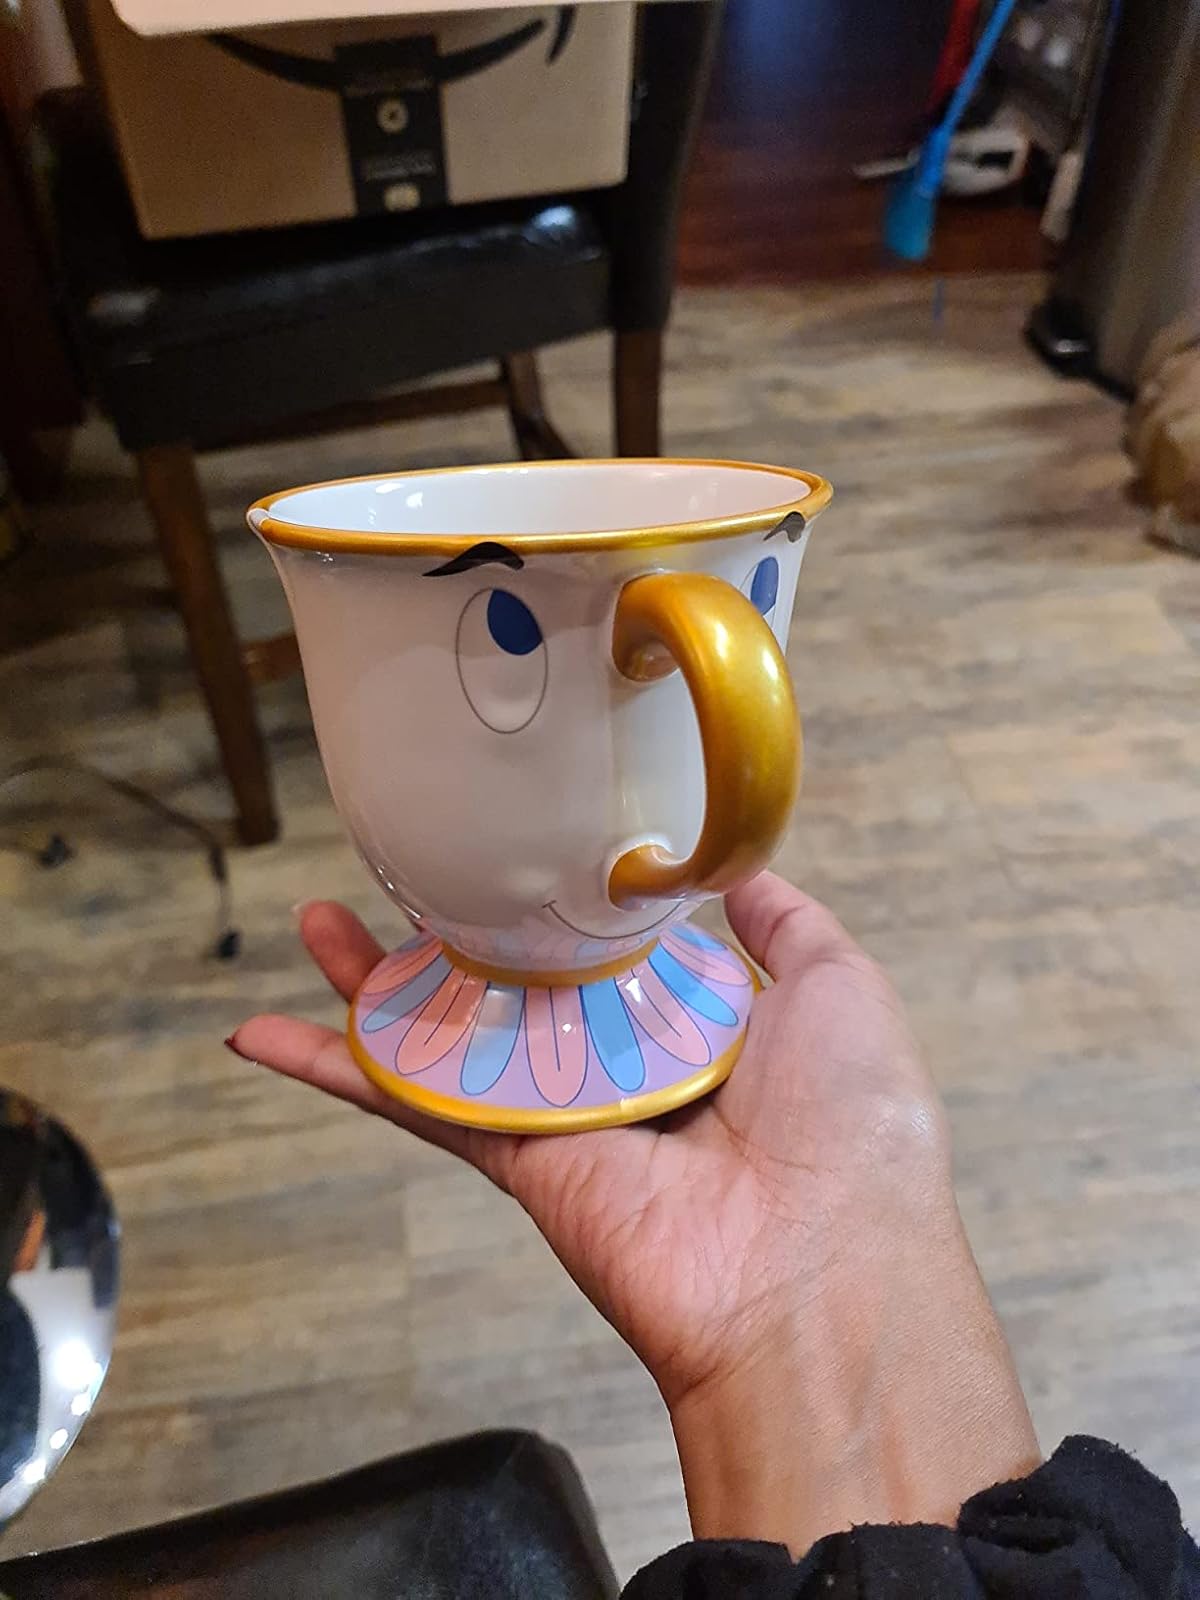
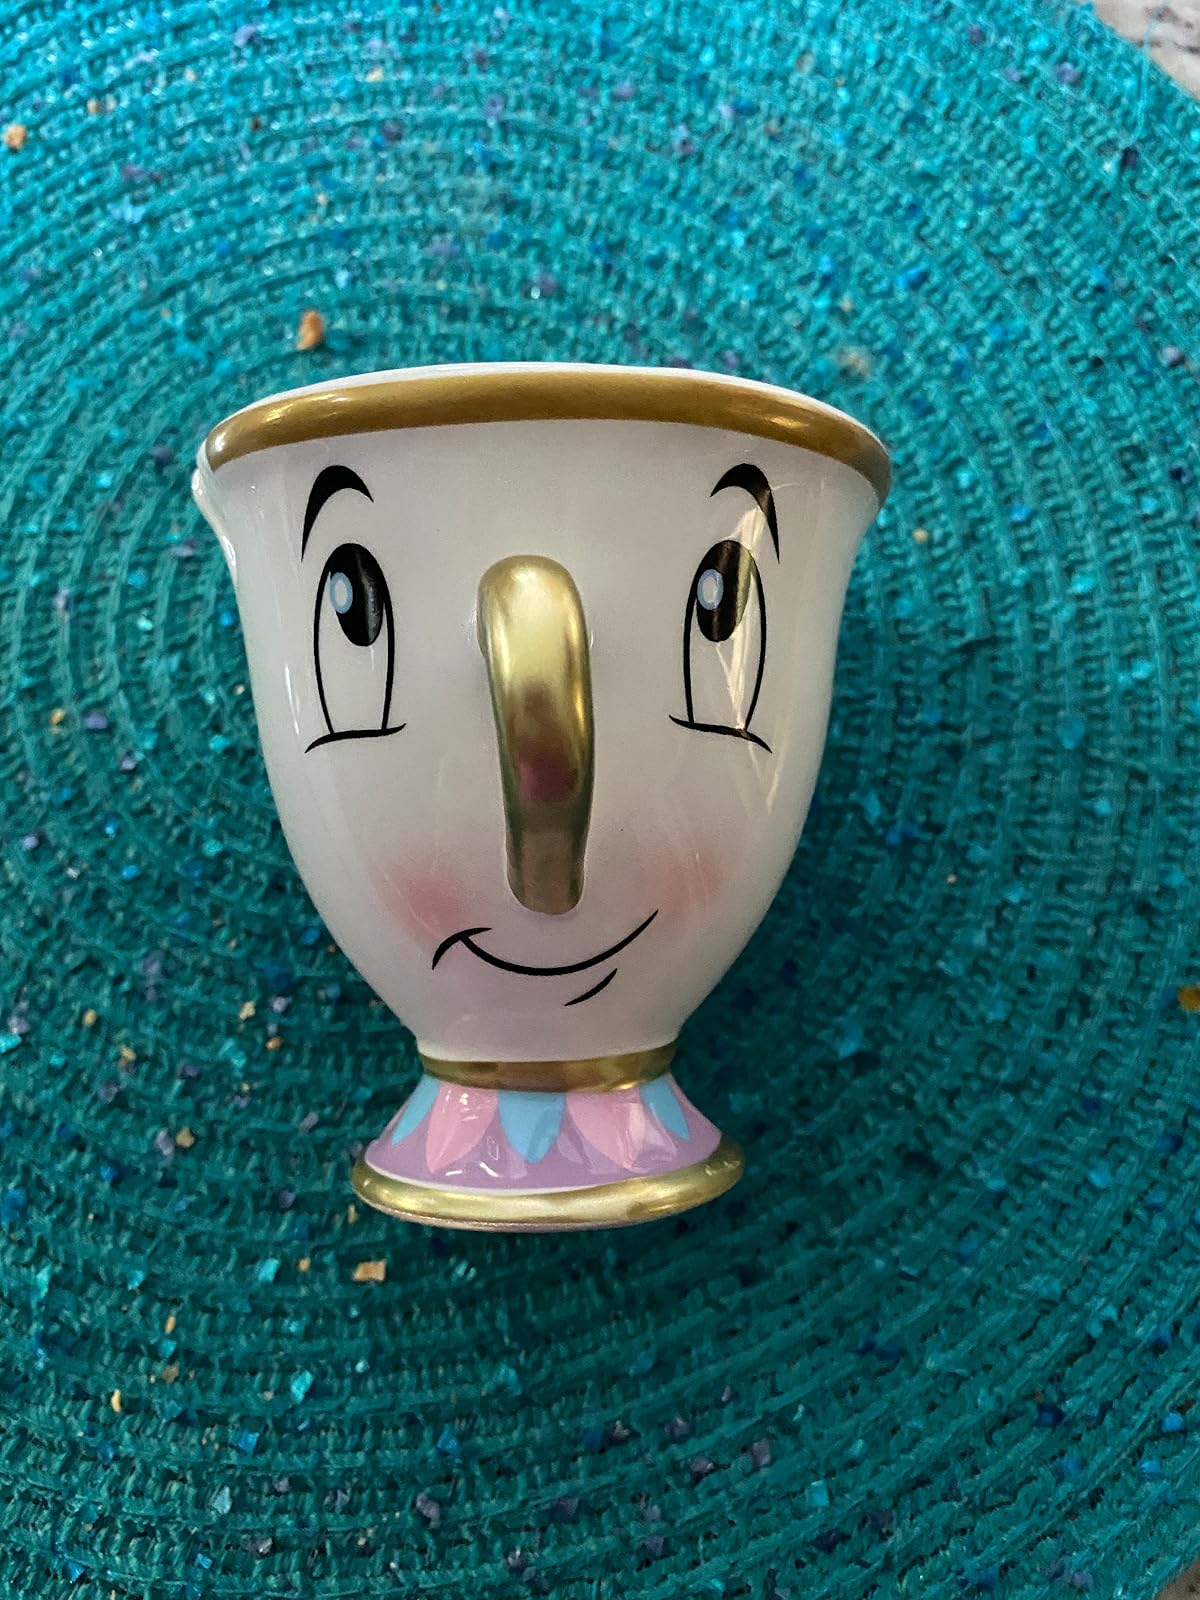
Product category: items_mug
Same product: no